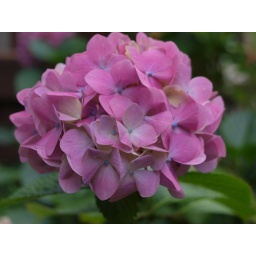
A pink flower taken in my garden.